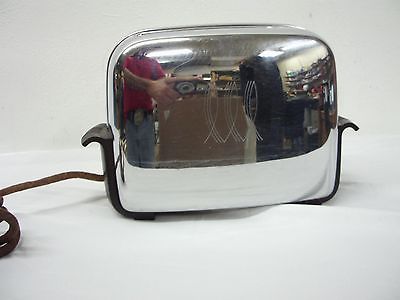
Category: toaster